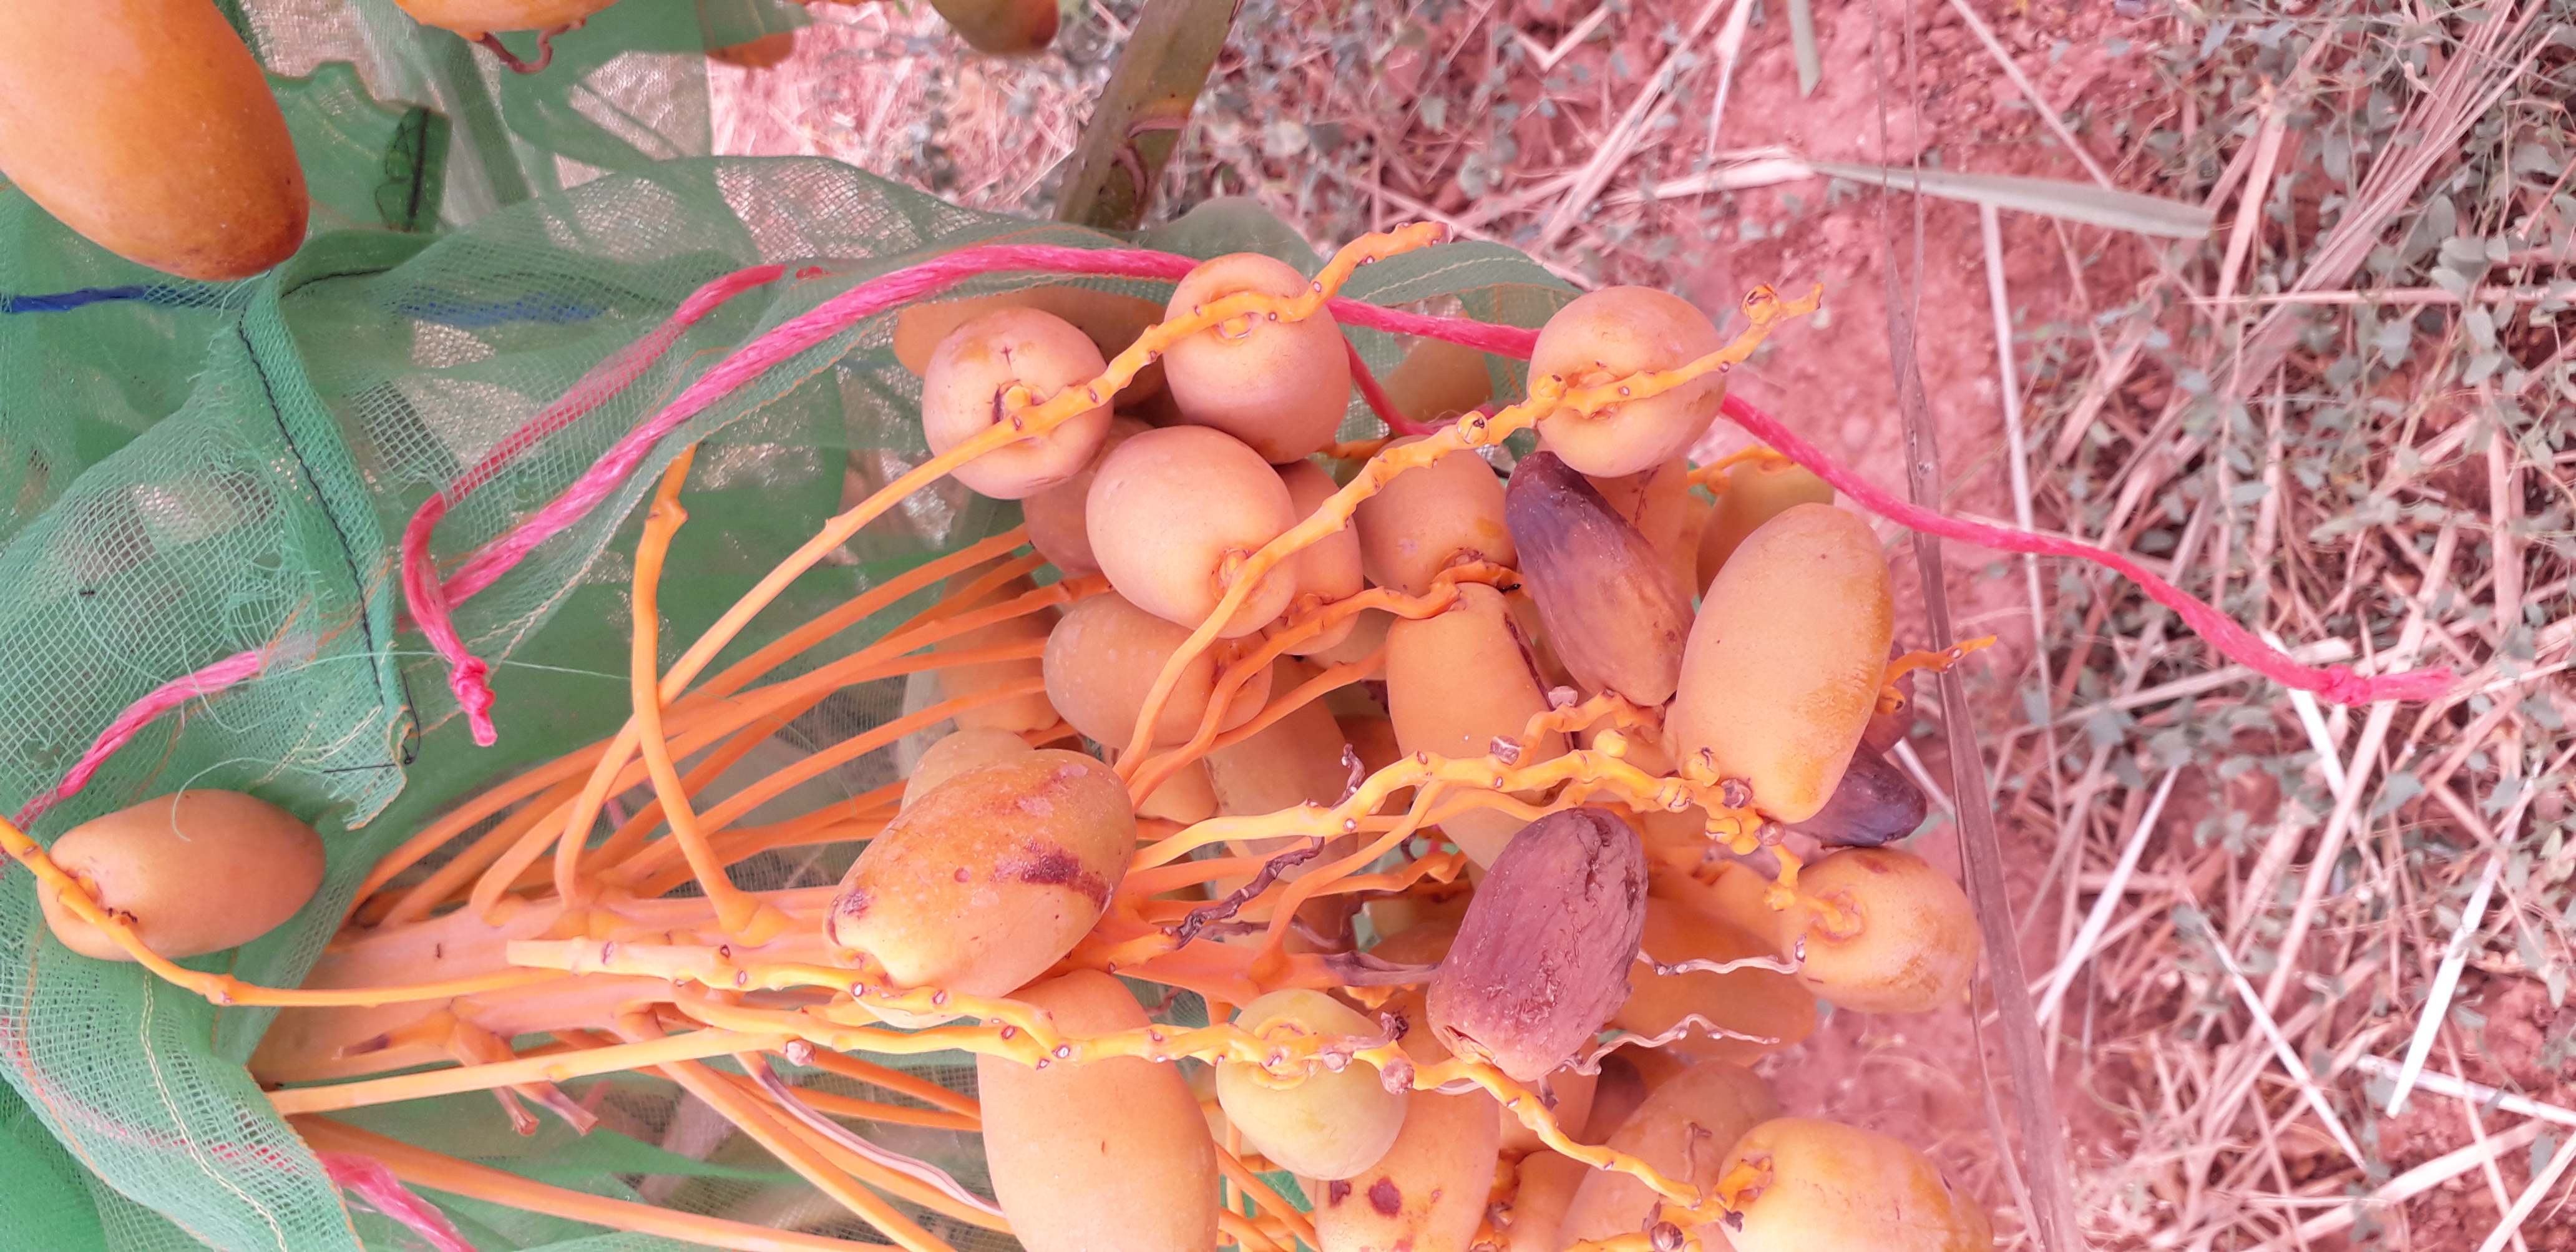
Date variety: Boumajhoul